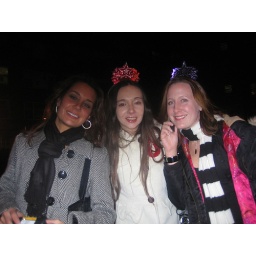
Strolling down 8th street in NYC after the ball dropped